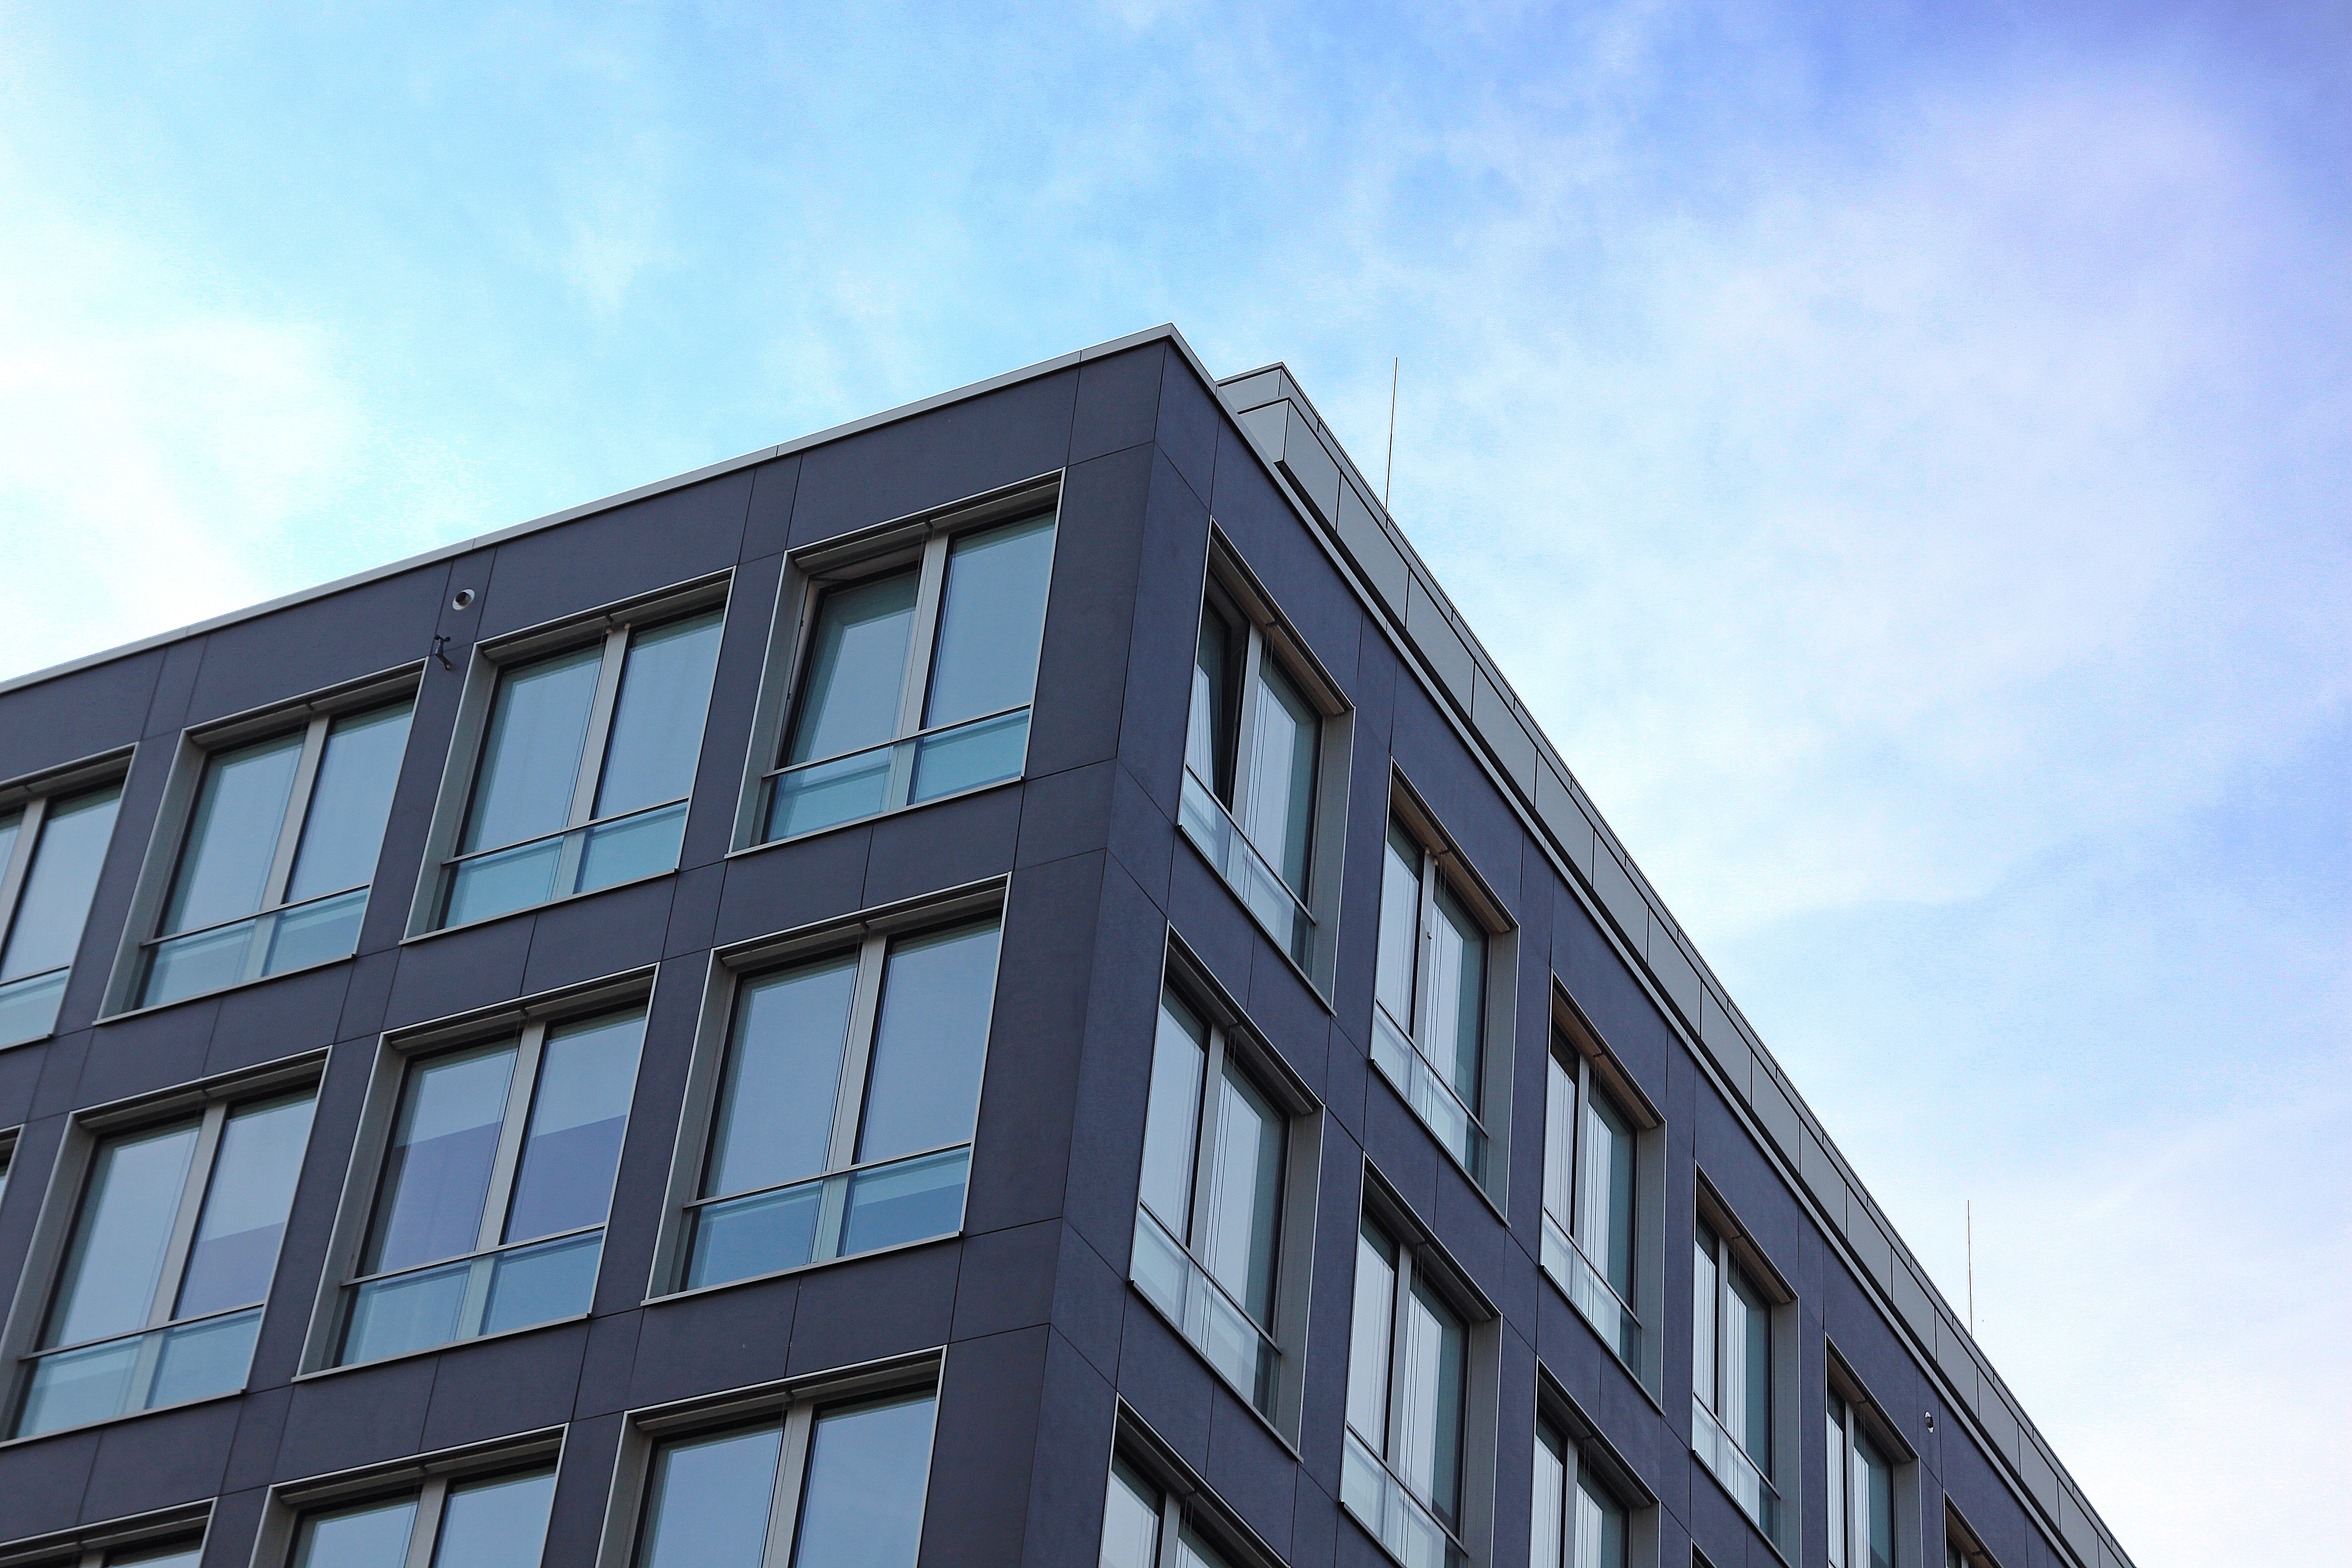
architecture, window, building, city, skyscraper, downtown, facade, blue, tower block, headquarters, urban area, residential area